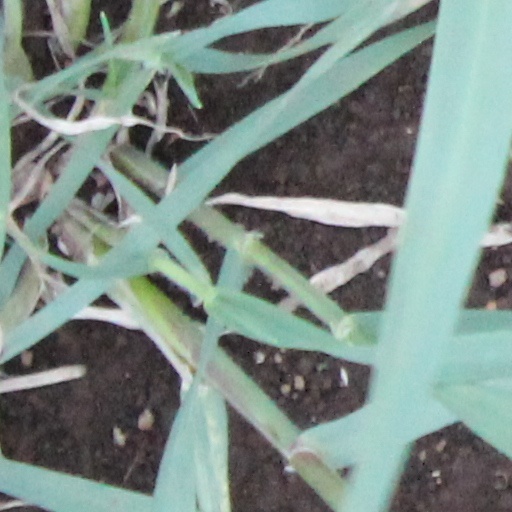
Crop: wheat